Edie Adams

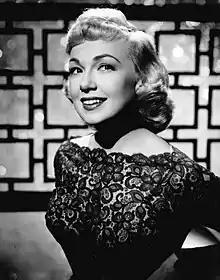
Adams in 1958

Edie Adams (born Edith Elizabeth Enke; April 16, 1927 – October 15, 2008) was an American comedian, actress, singer and businesswoman who was prominent in the second half of the 1900s. She earned a Tony Award and was nominated for an Emmy Award.